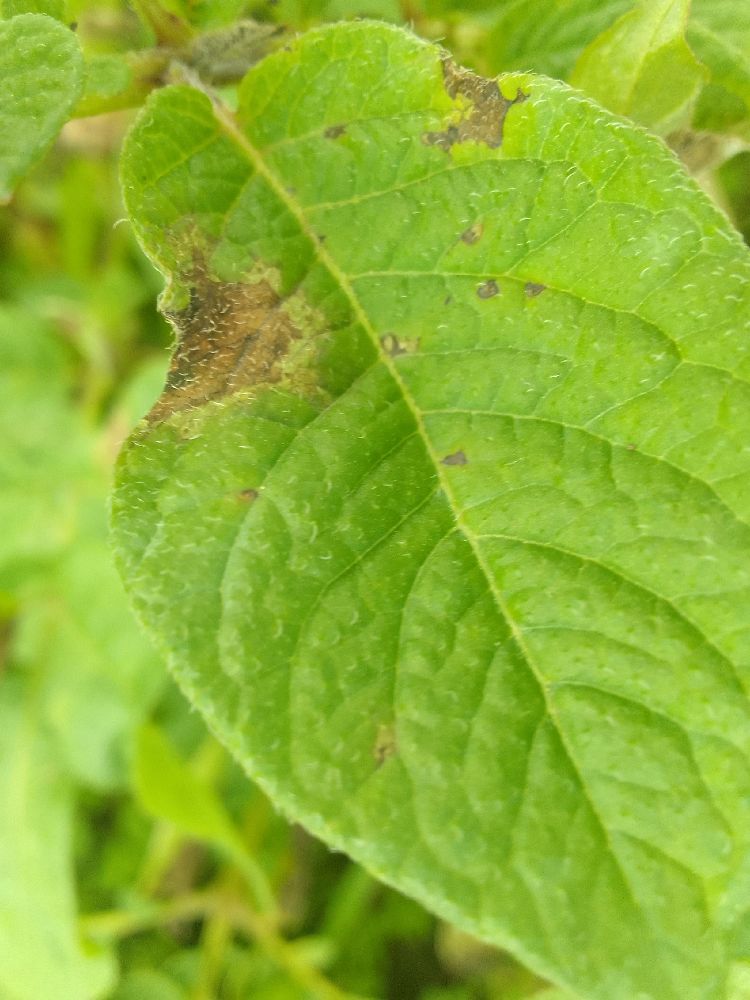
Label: Late blight